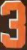
Number: 3